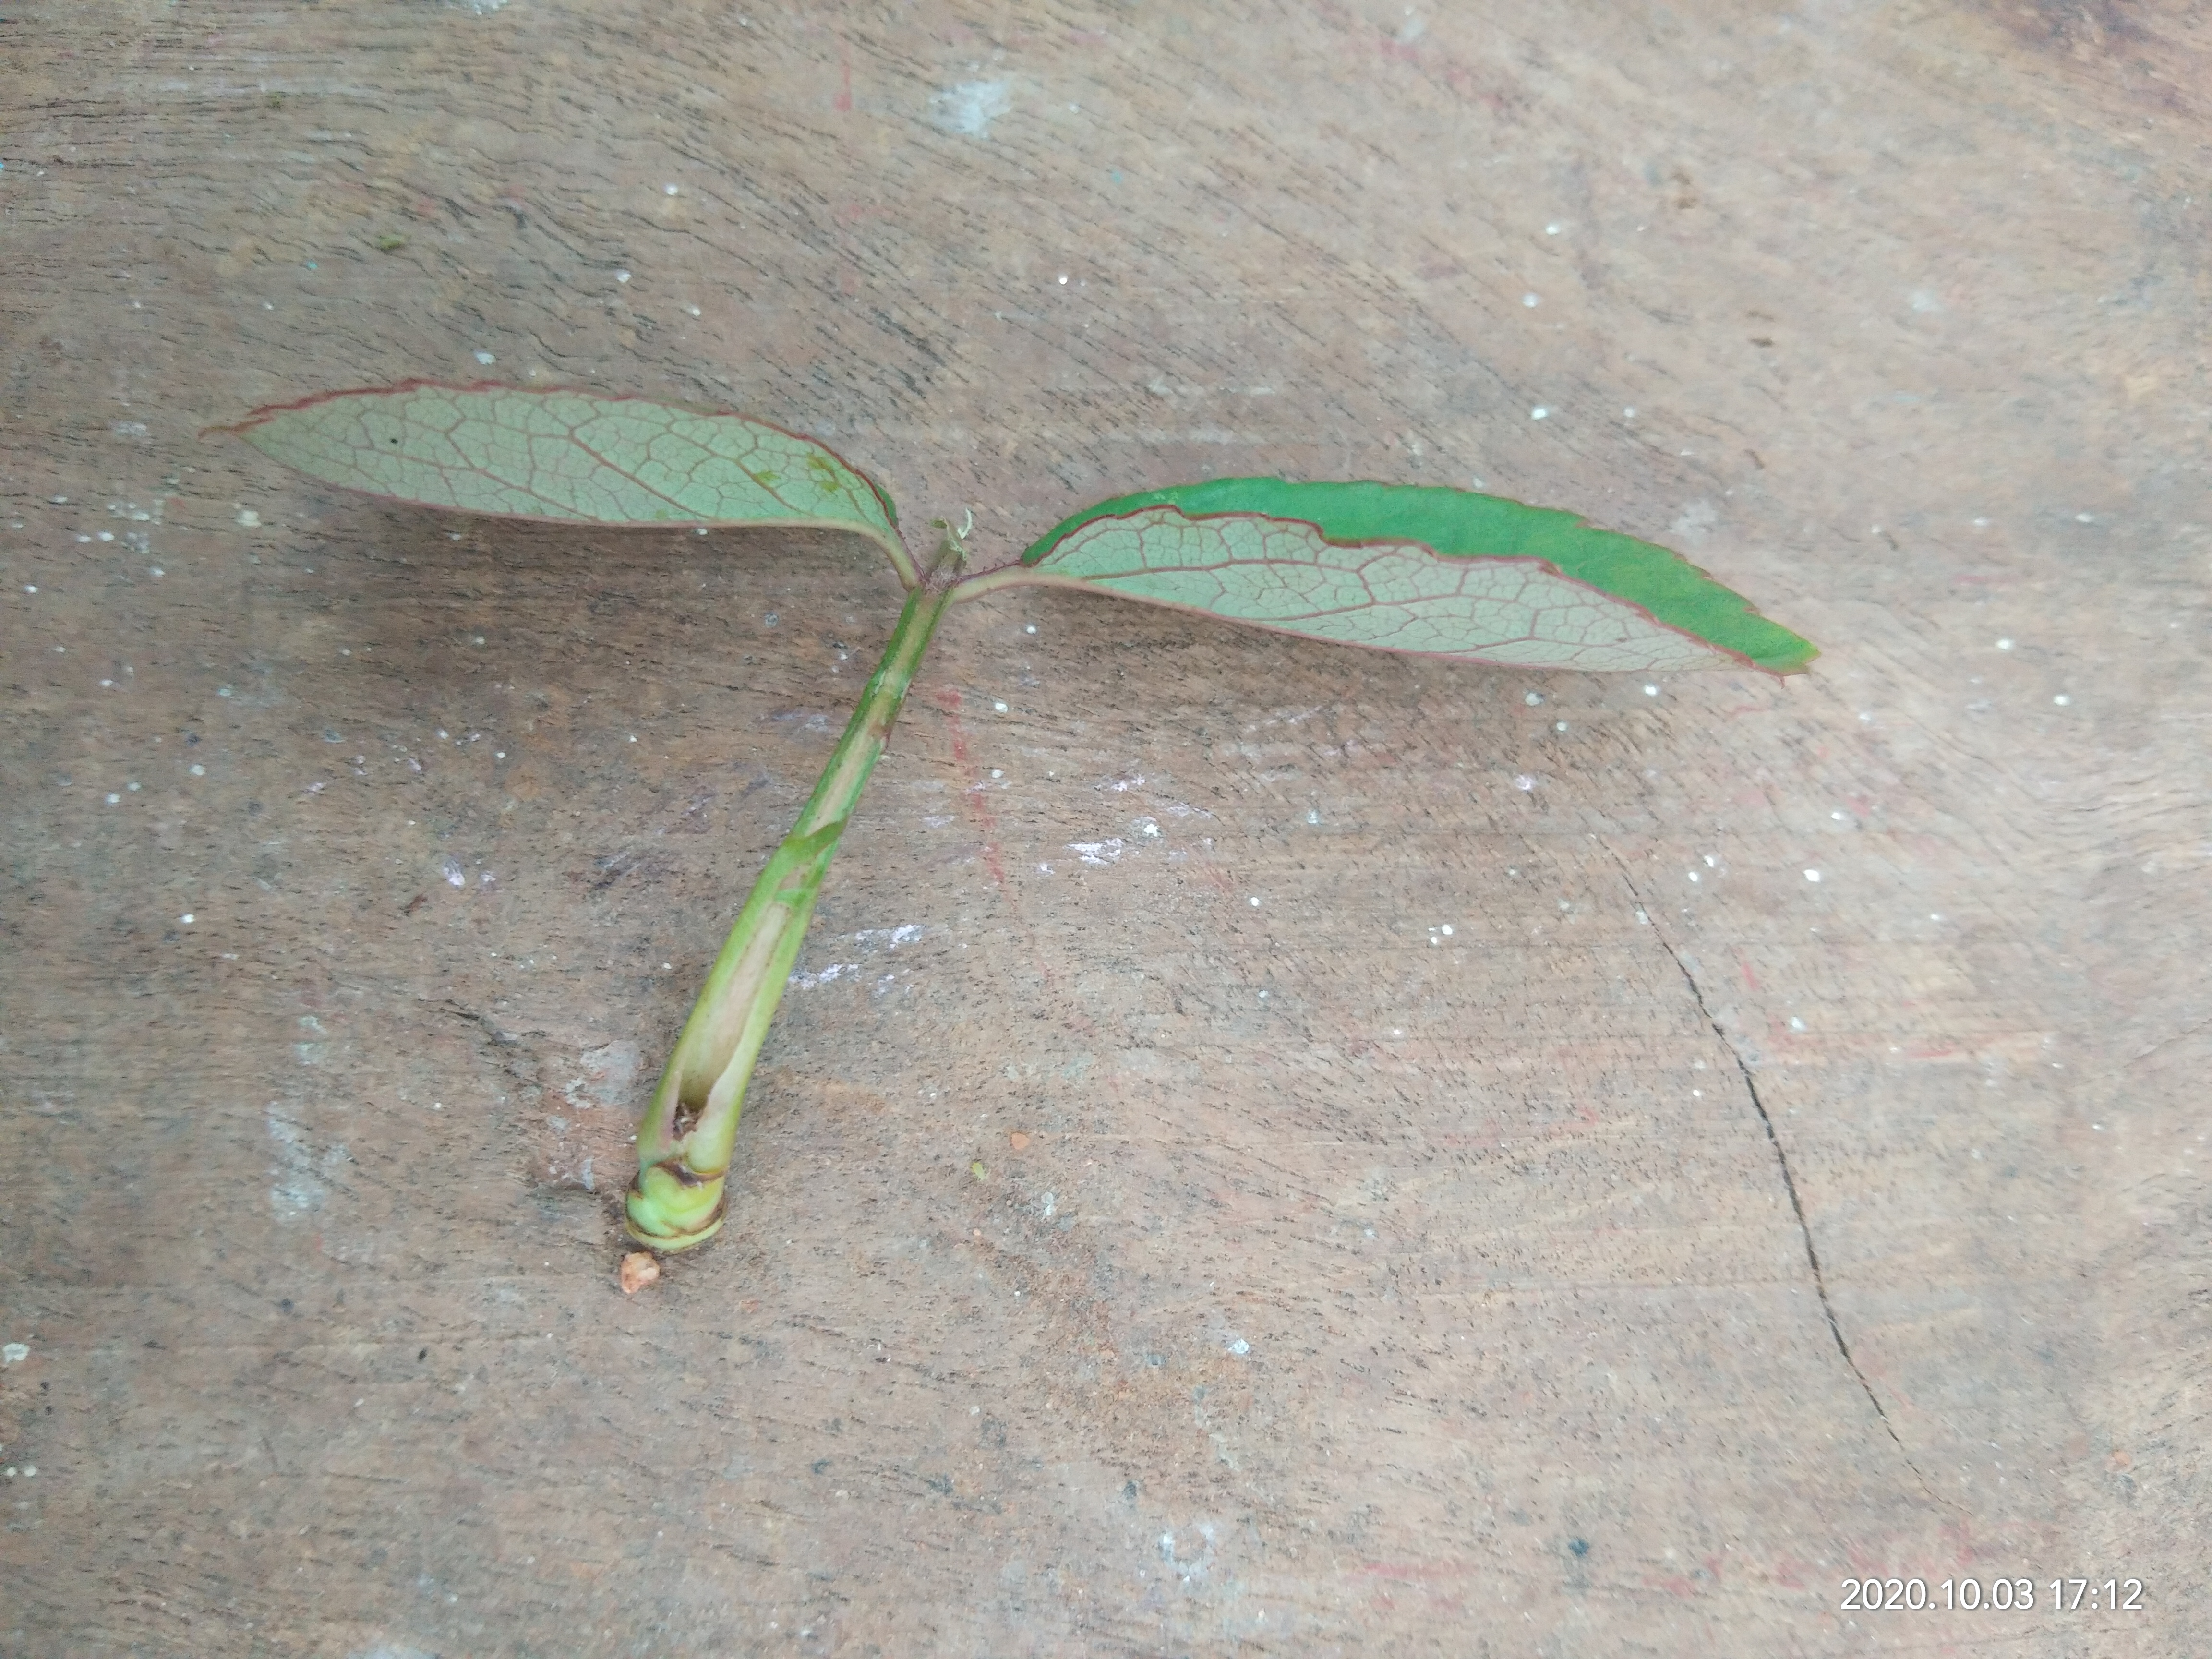
Plant: Rose